Public holidays in the United States

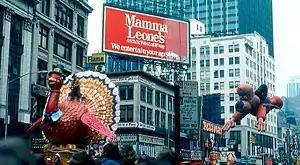
The 1979 Macy's Thanksgiving Day Parade

Many businesses observe certain holidays, which are also not mandated by any government agency. Many workplaces celebrate religious observance as well as ethnic holidays, such as Saint Patrick's Day, Kwanzaa, Diwali, Mardi Gras, and Cinco de Mayo, as a matter of best practice.